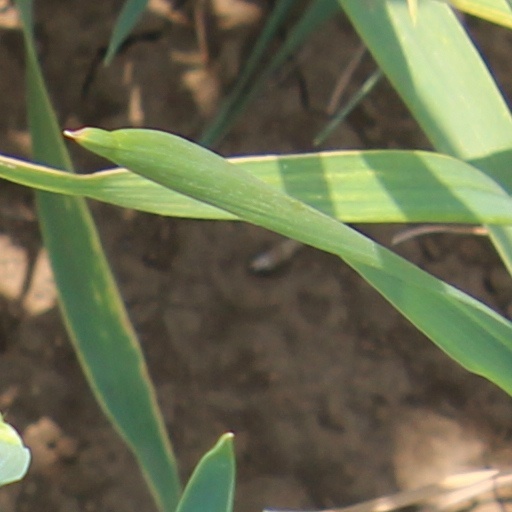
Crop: wheat